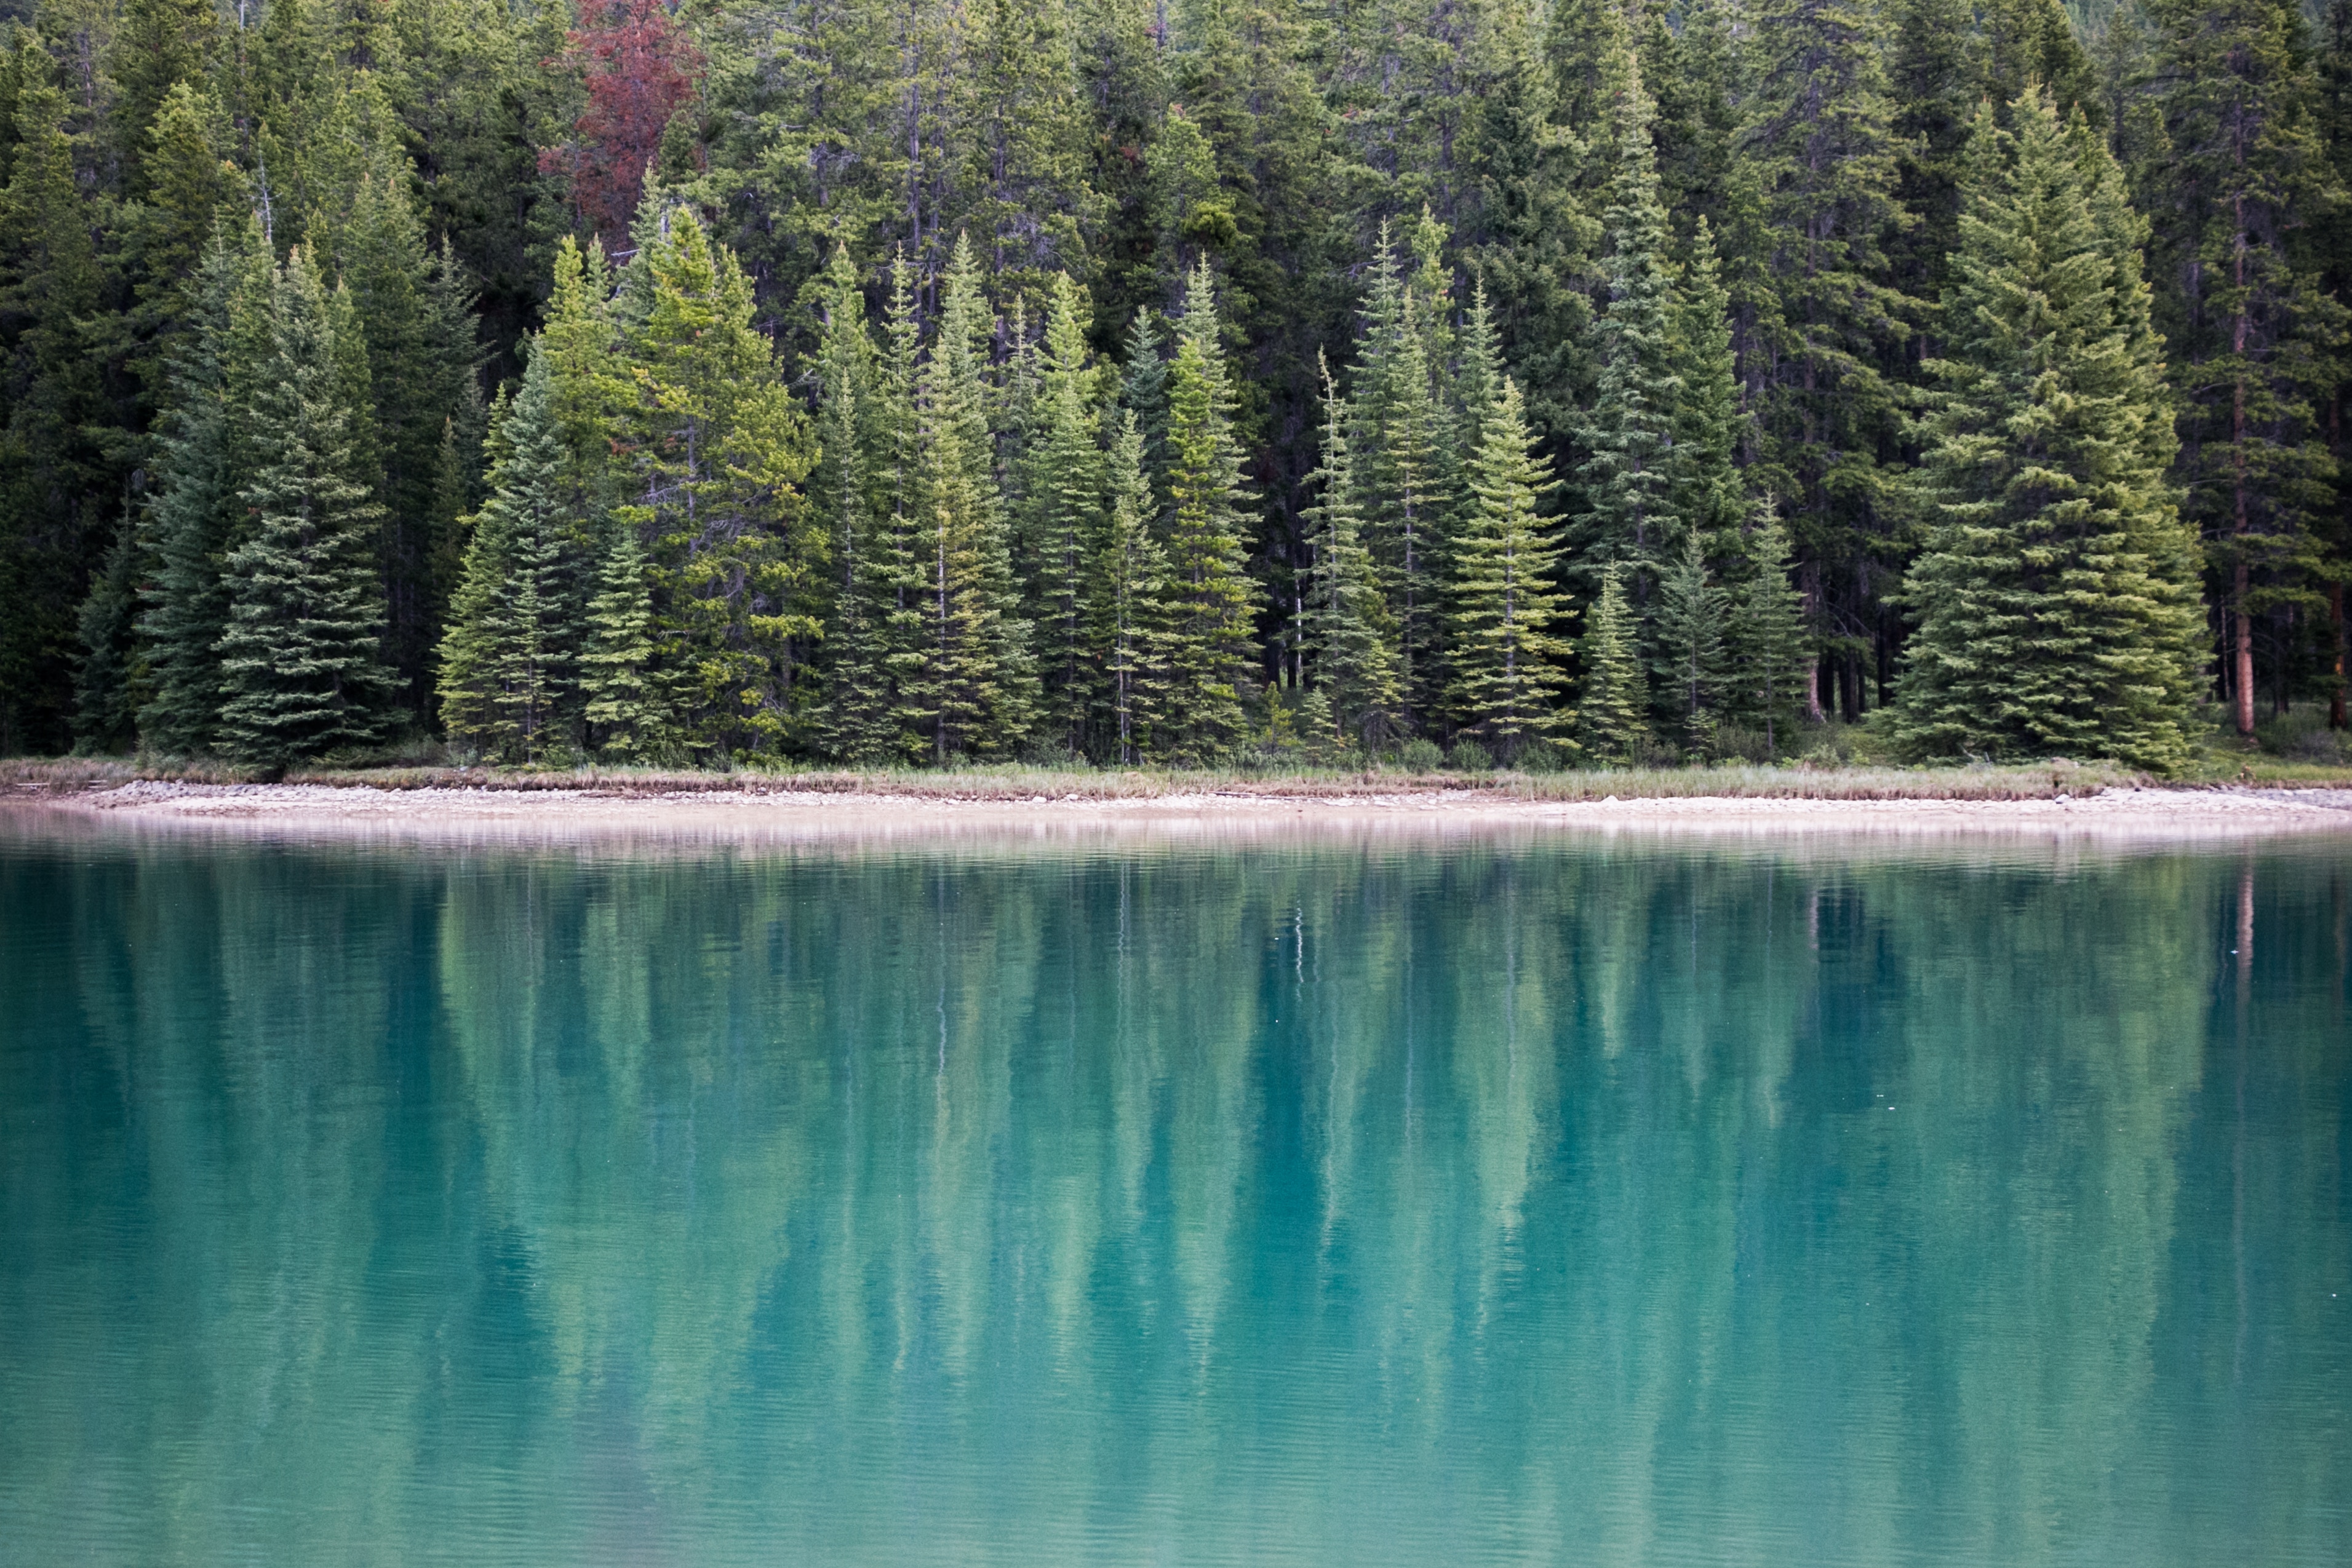
tree, water, nature, forest, wilderness, mountain, lake, pine, reflection, evergreen, reservoir, body of water, loch, atmospheric phenomenon, temperate coniferous forest